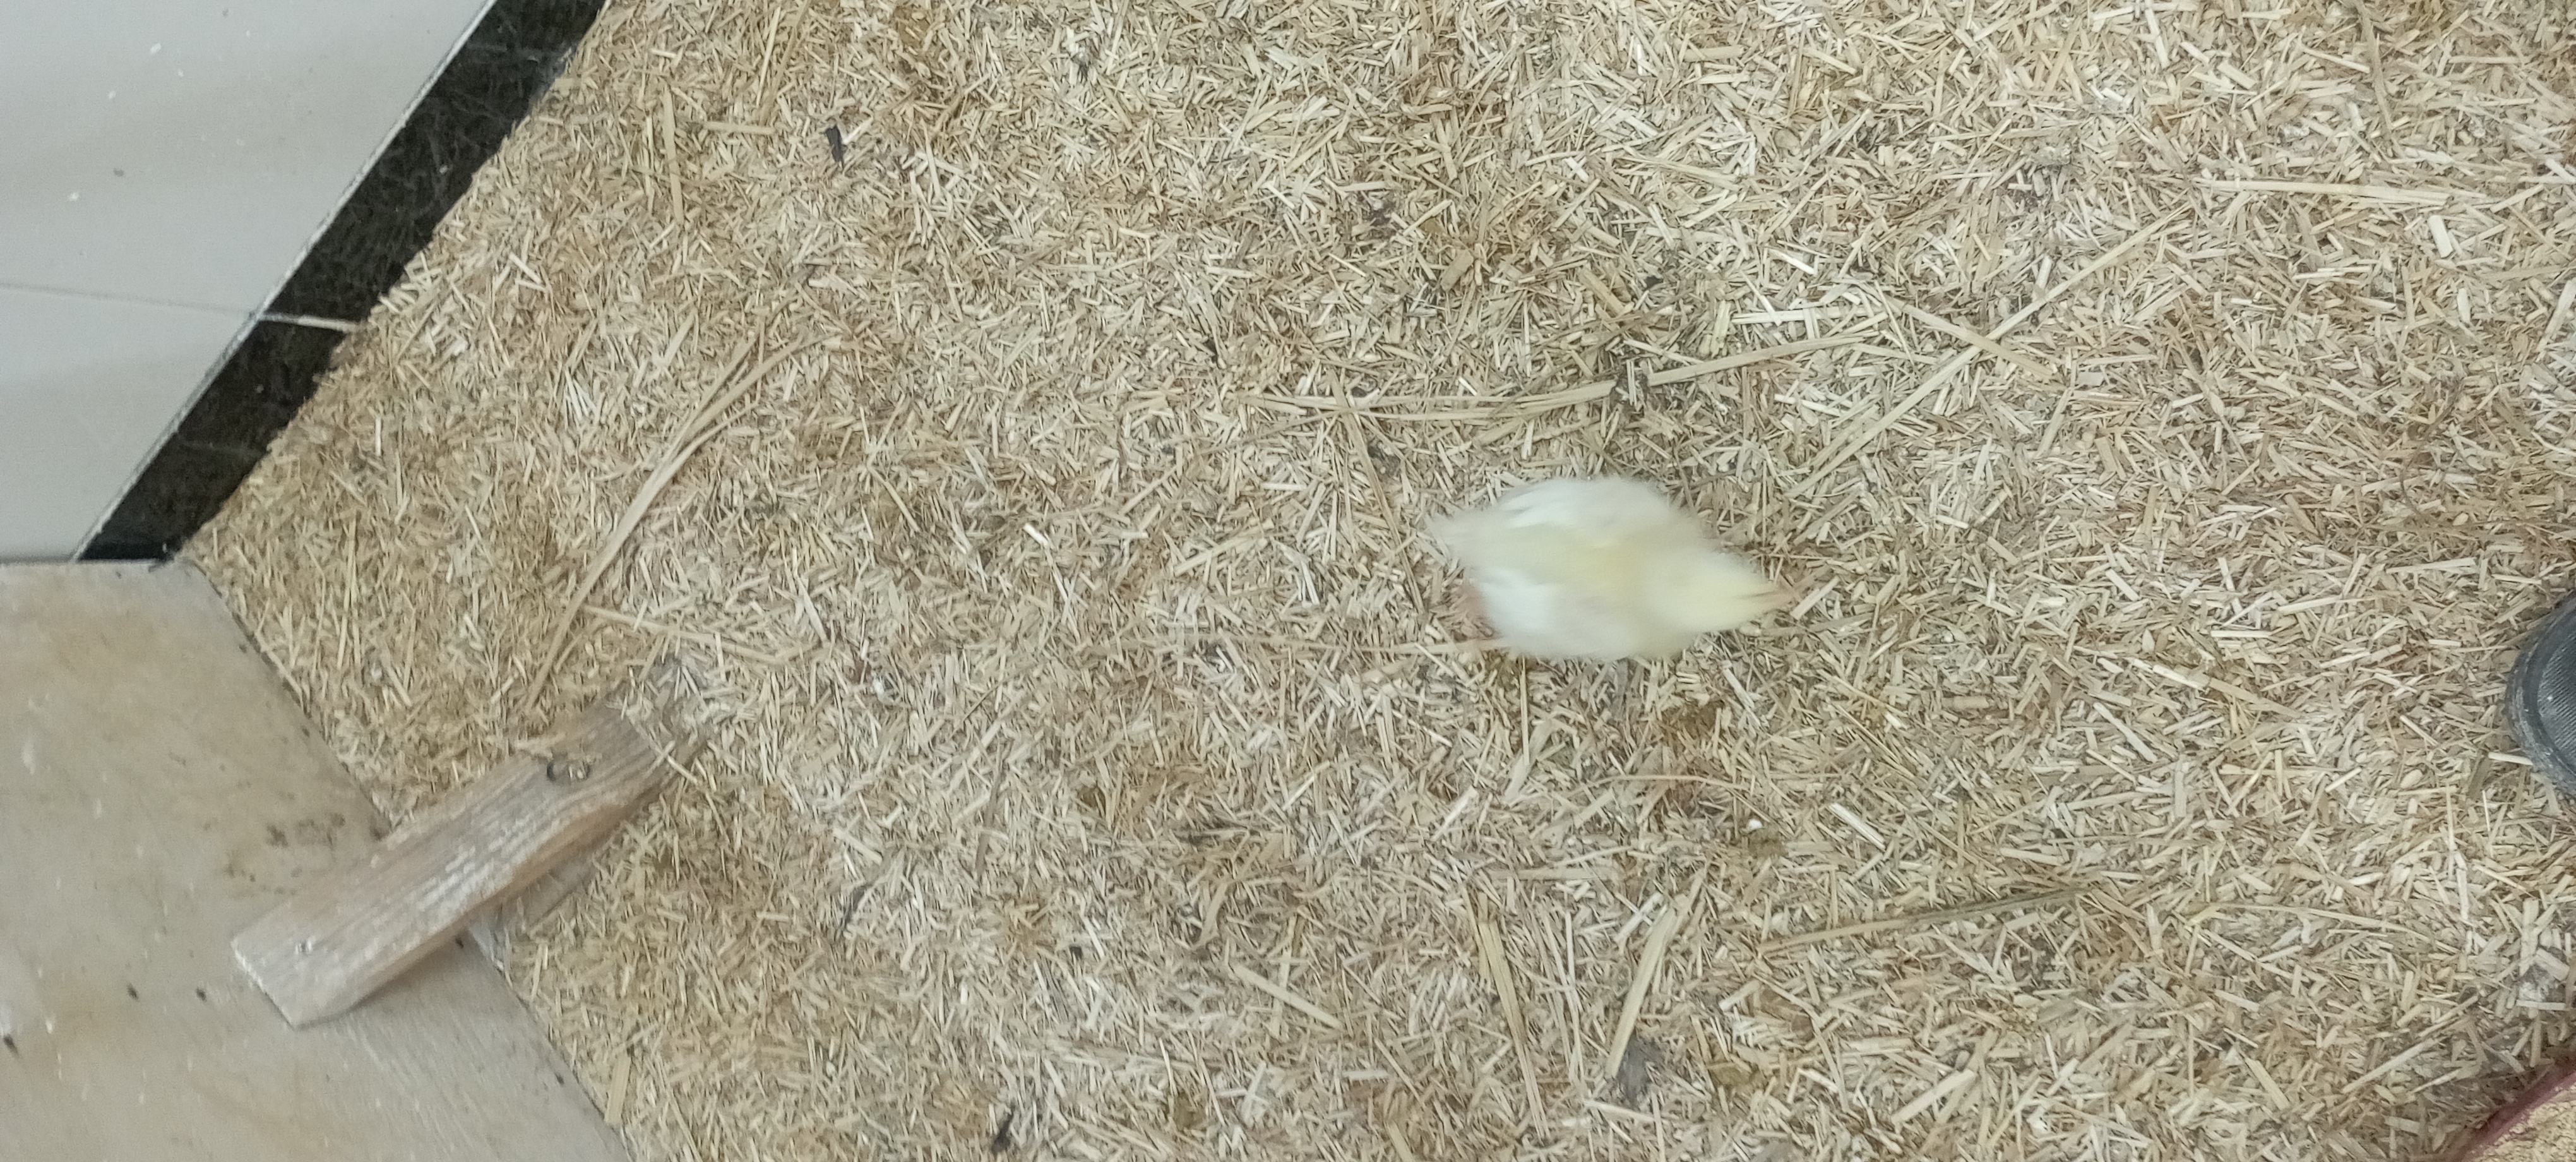
Weight: 191 g